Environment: real
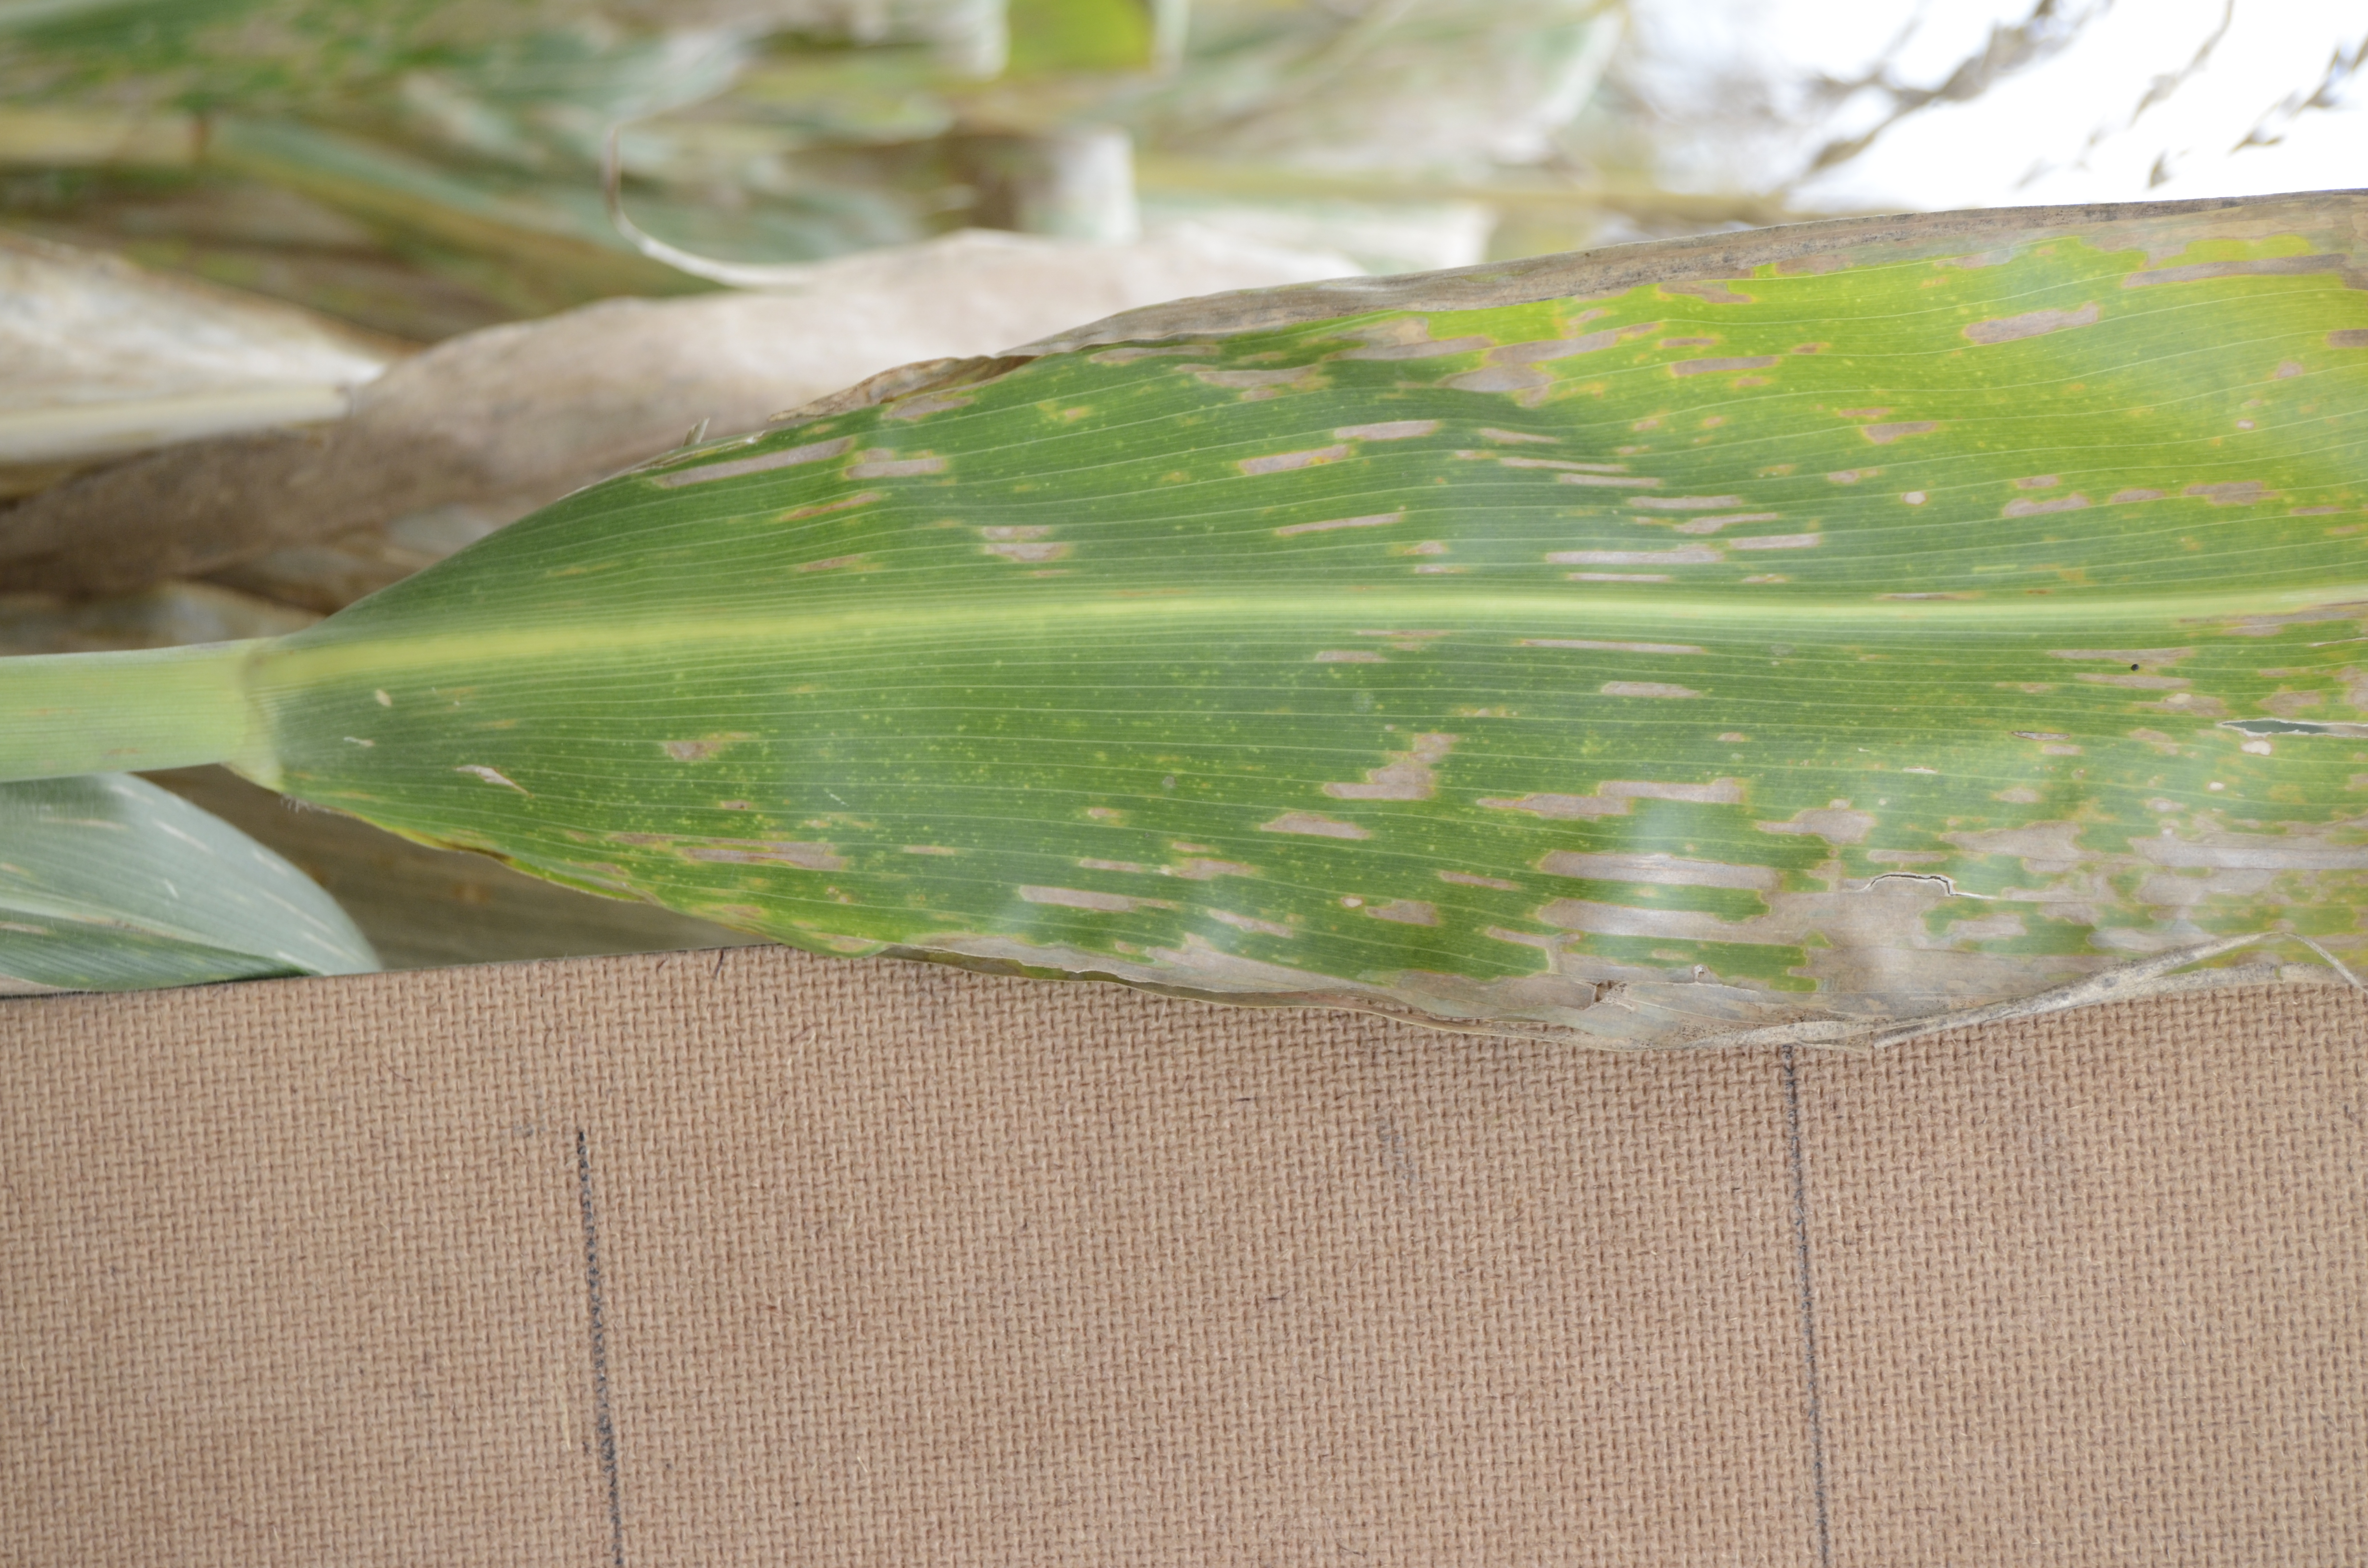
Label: gray_leaf_spot